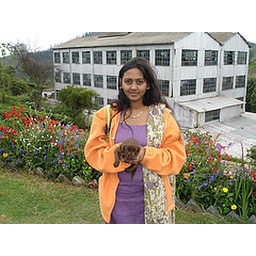
steffi in kotagiri house with small puppy